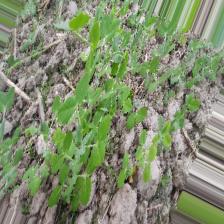
Label: Normal